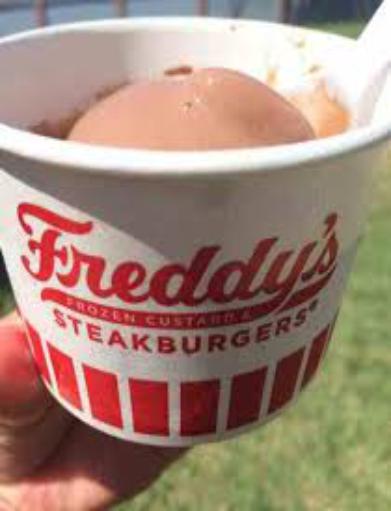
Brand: Freddy's Frozen Custard & Steakburgers
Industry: Food